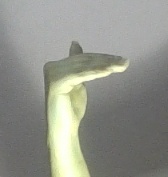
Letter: khaa